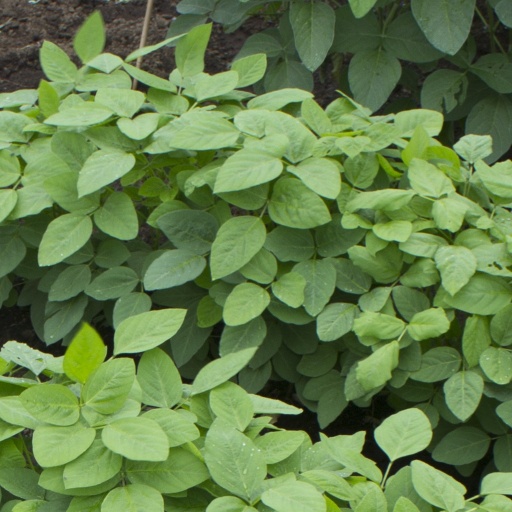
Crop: soybean